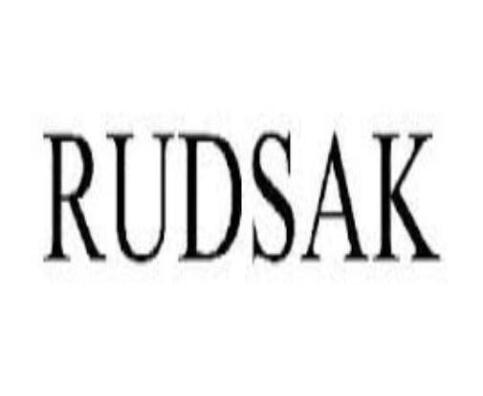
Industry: Clothes